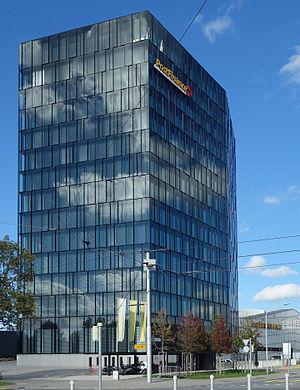
PostFinance est l'organisme financier de la Poste Suisse.